Chorizo

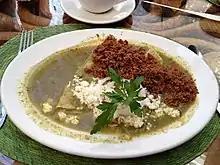
Mexican served over enchiladas as part of a breakfast in Tlaxiaco, Oaxaca

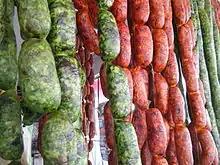
(green ) is an emblematic food item of the Valle de Toluca, and is claimed to have originated in the town of Texcalyacac.

Based on the uncooked Spanish (fresh chorizo), the Mexican versions of are made not only from fatty pork, but also beef, venison, chicken, and turkey. Kosher and vegan versions are also available. The meat is usually ground (minced) rather than chopped, and different seasonings are used. Due to the historically high cost of imported Spanish paprika, Mexican is traditionally made with native cultivars of the same species of chili pepper used in Spain, making the Mexican version spicier than the Spanish one. Mexican also typically uses vinegar, instead of the white wine normally used in Spain.